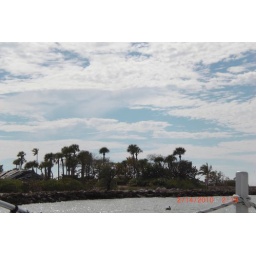
we took a boat tour on day. this was a beach we saw while going by